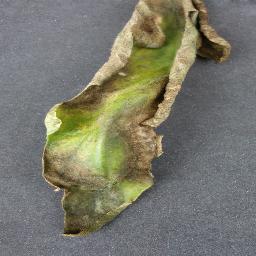
Label: Tomato___Late_blight